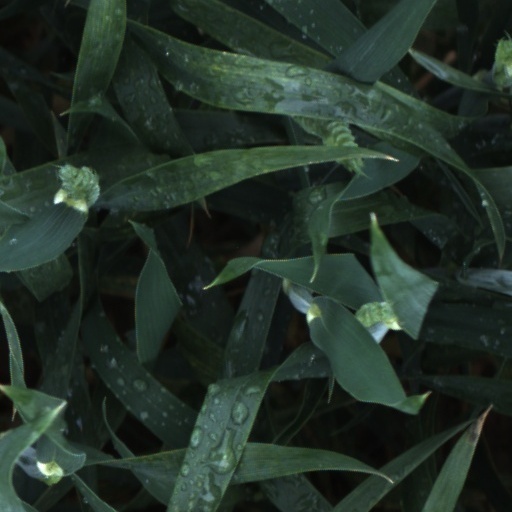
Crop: wheat